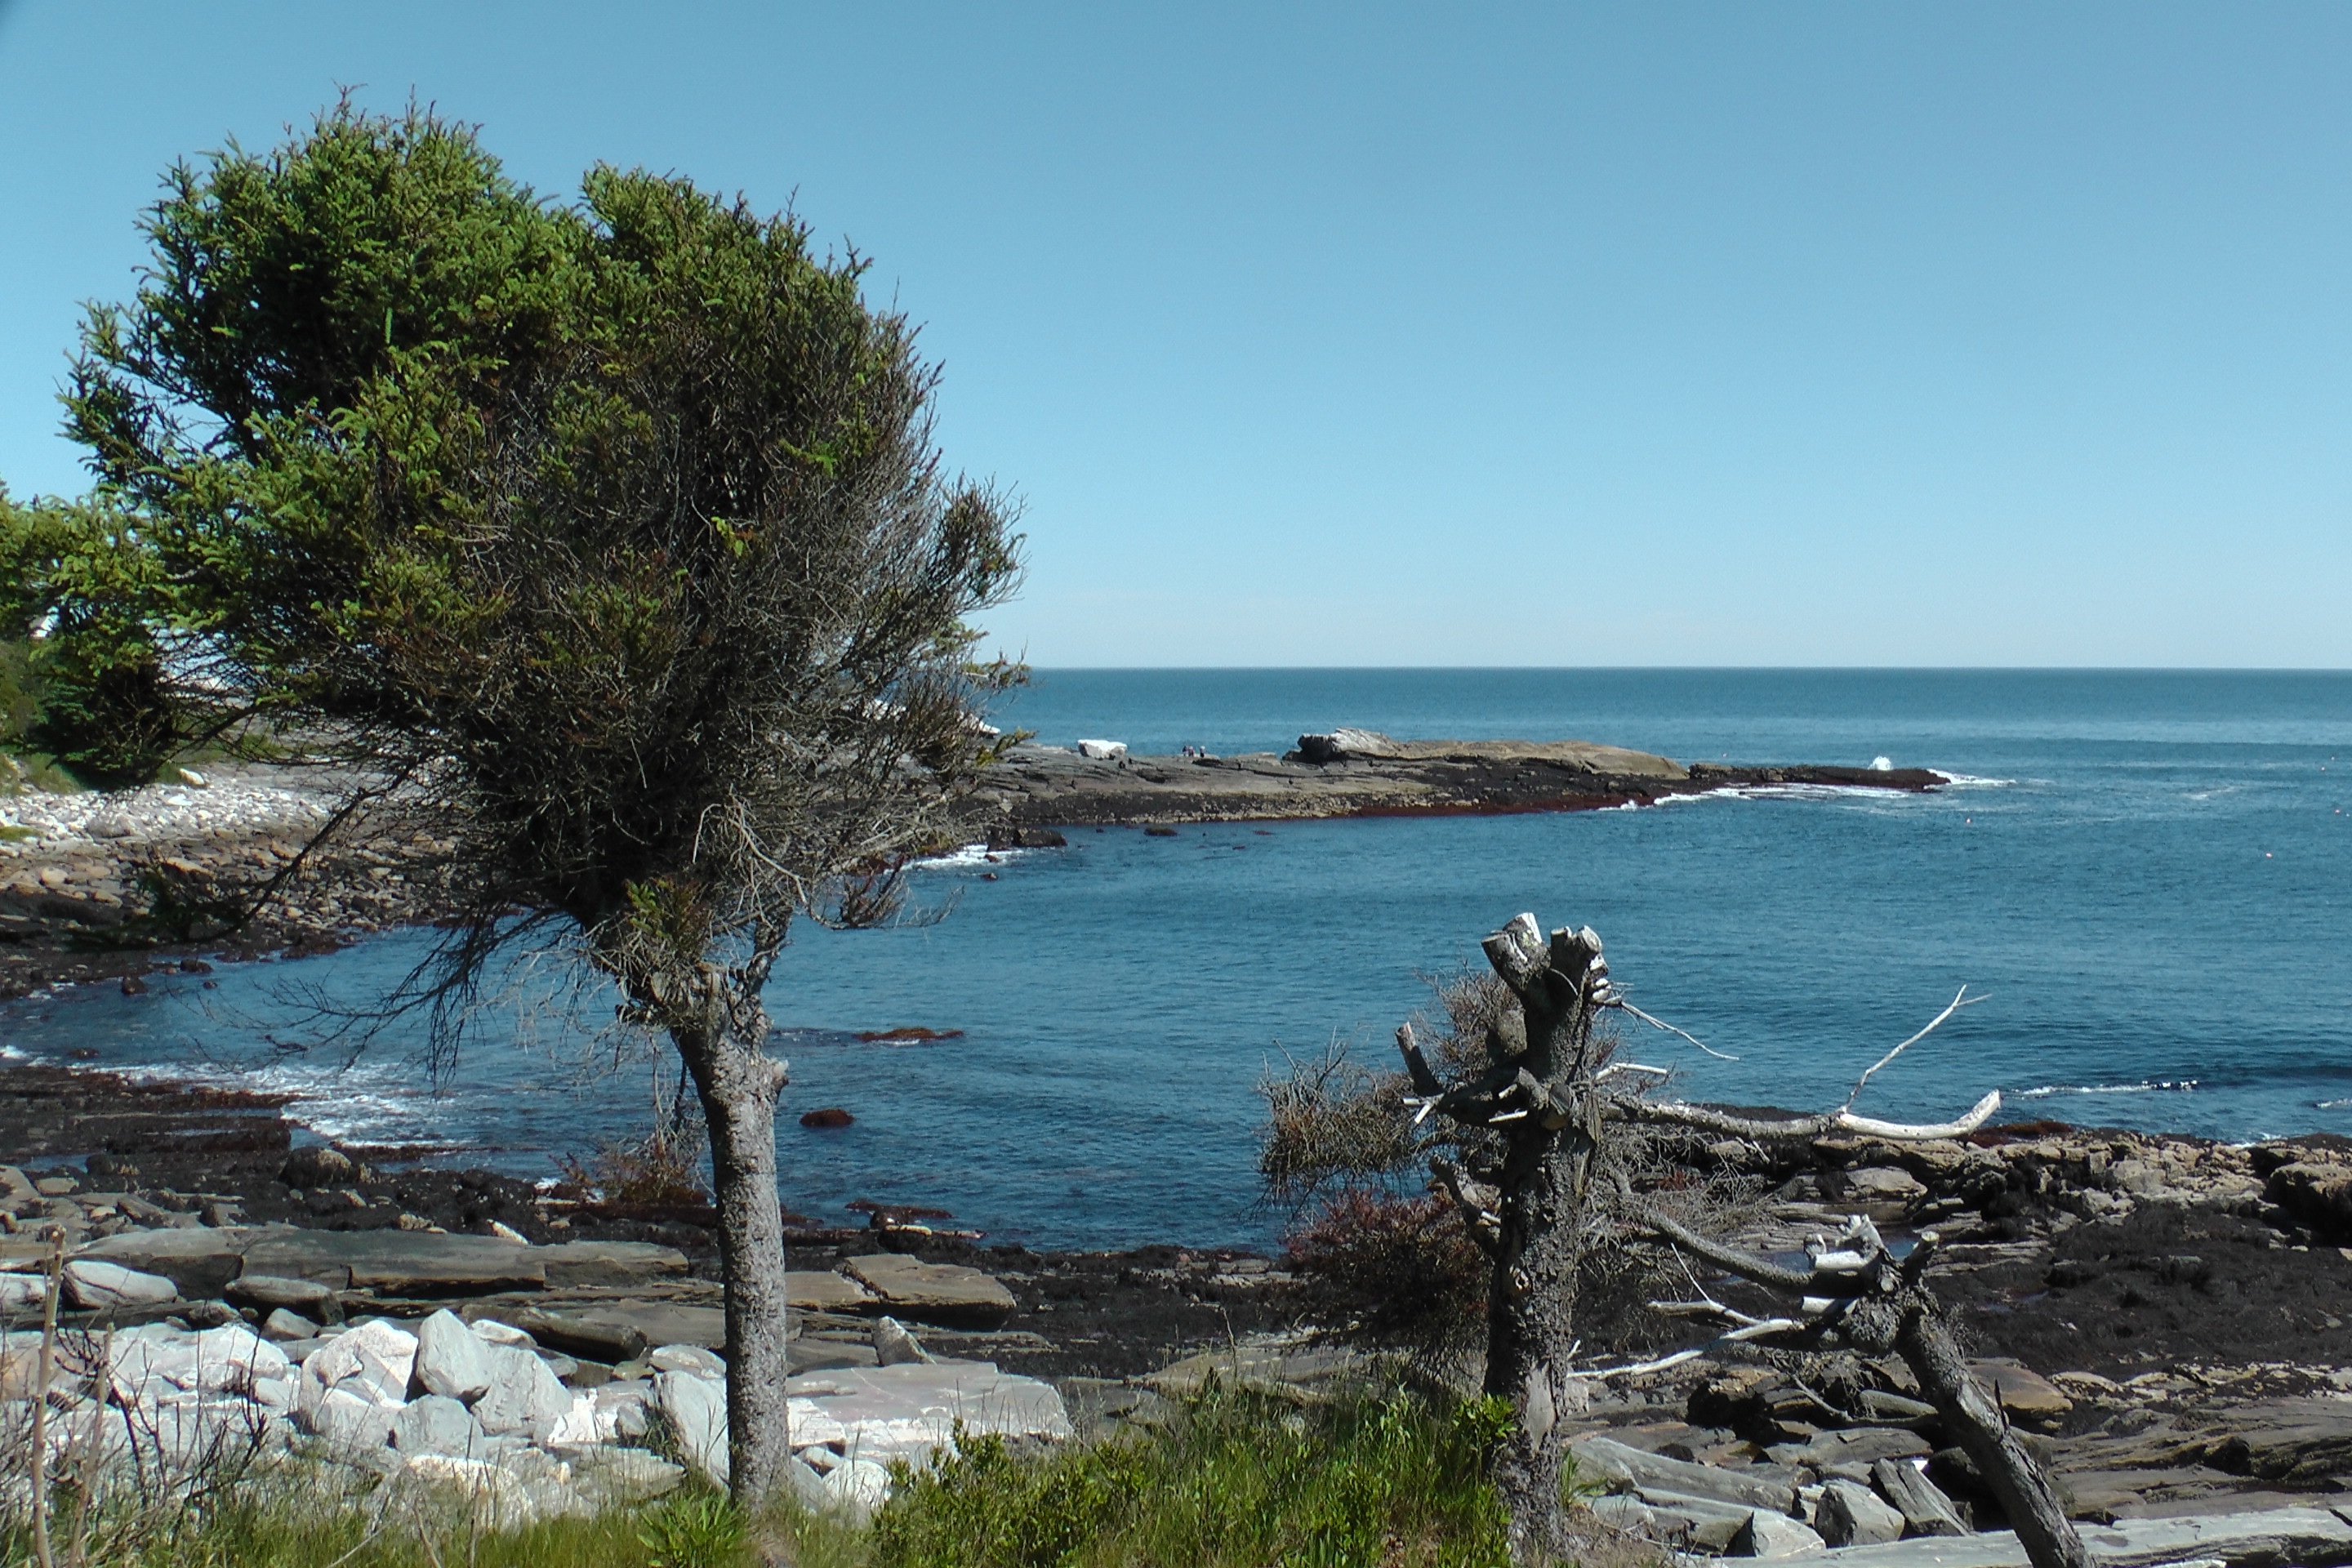
beach, landscape, sea, coast, tree, rock, ocean, sky, shore, coastal, vacation, coastline, cliff, cove, scenic, usa, bay, blue, rocky, terrain, body of water, atlantic, maine, cape